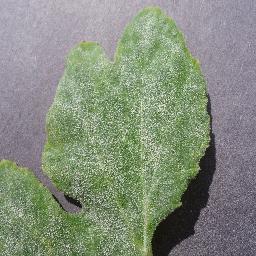
Label: Squash___Powdery_mildew